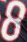
Number: 8